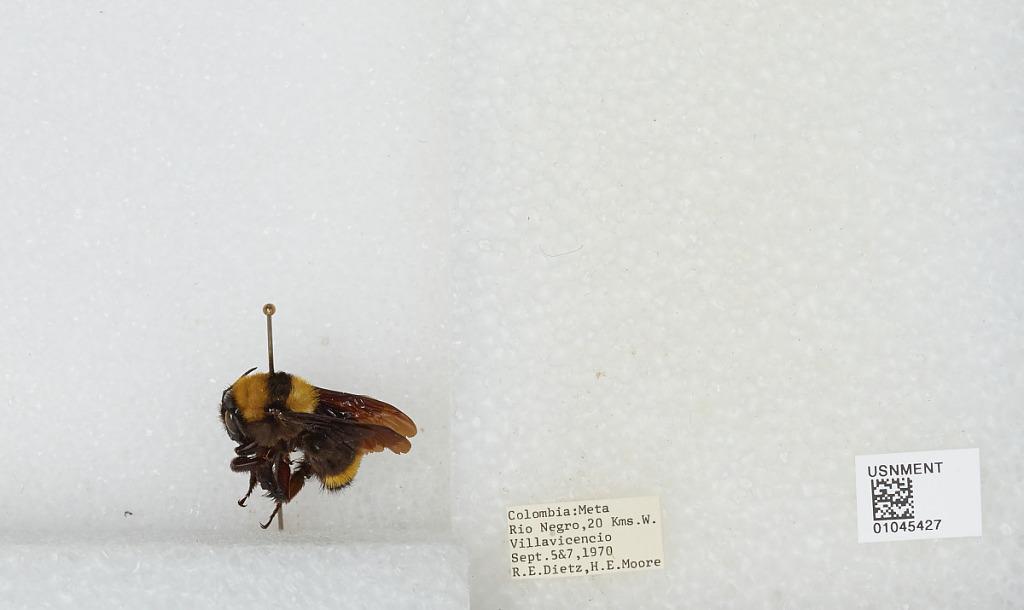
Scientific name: Bombus sp.
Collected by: R. Dietz & H. Moore
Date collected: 1970-9-5
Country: Colombia
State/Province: Antioquia
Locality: Meta Rio Negro, 20 Km West of Villavicencio